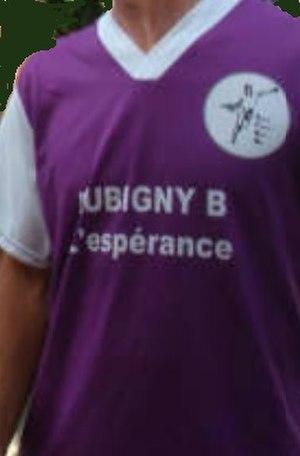
Balle à la main - maillot de l'équipe d' Aubigny (Somme)
Aubigny est une commune française située dans le département de la Somme en région Hauts-de-France.
La balle à la main est un sport collectif opposant deux équipes de sept joueurs sur un terrain appelé ballodrome. C'est un jeu de gagne-terrain comme la longue paume qui se joue en Picardie.